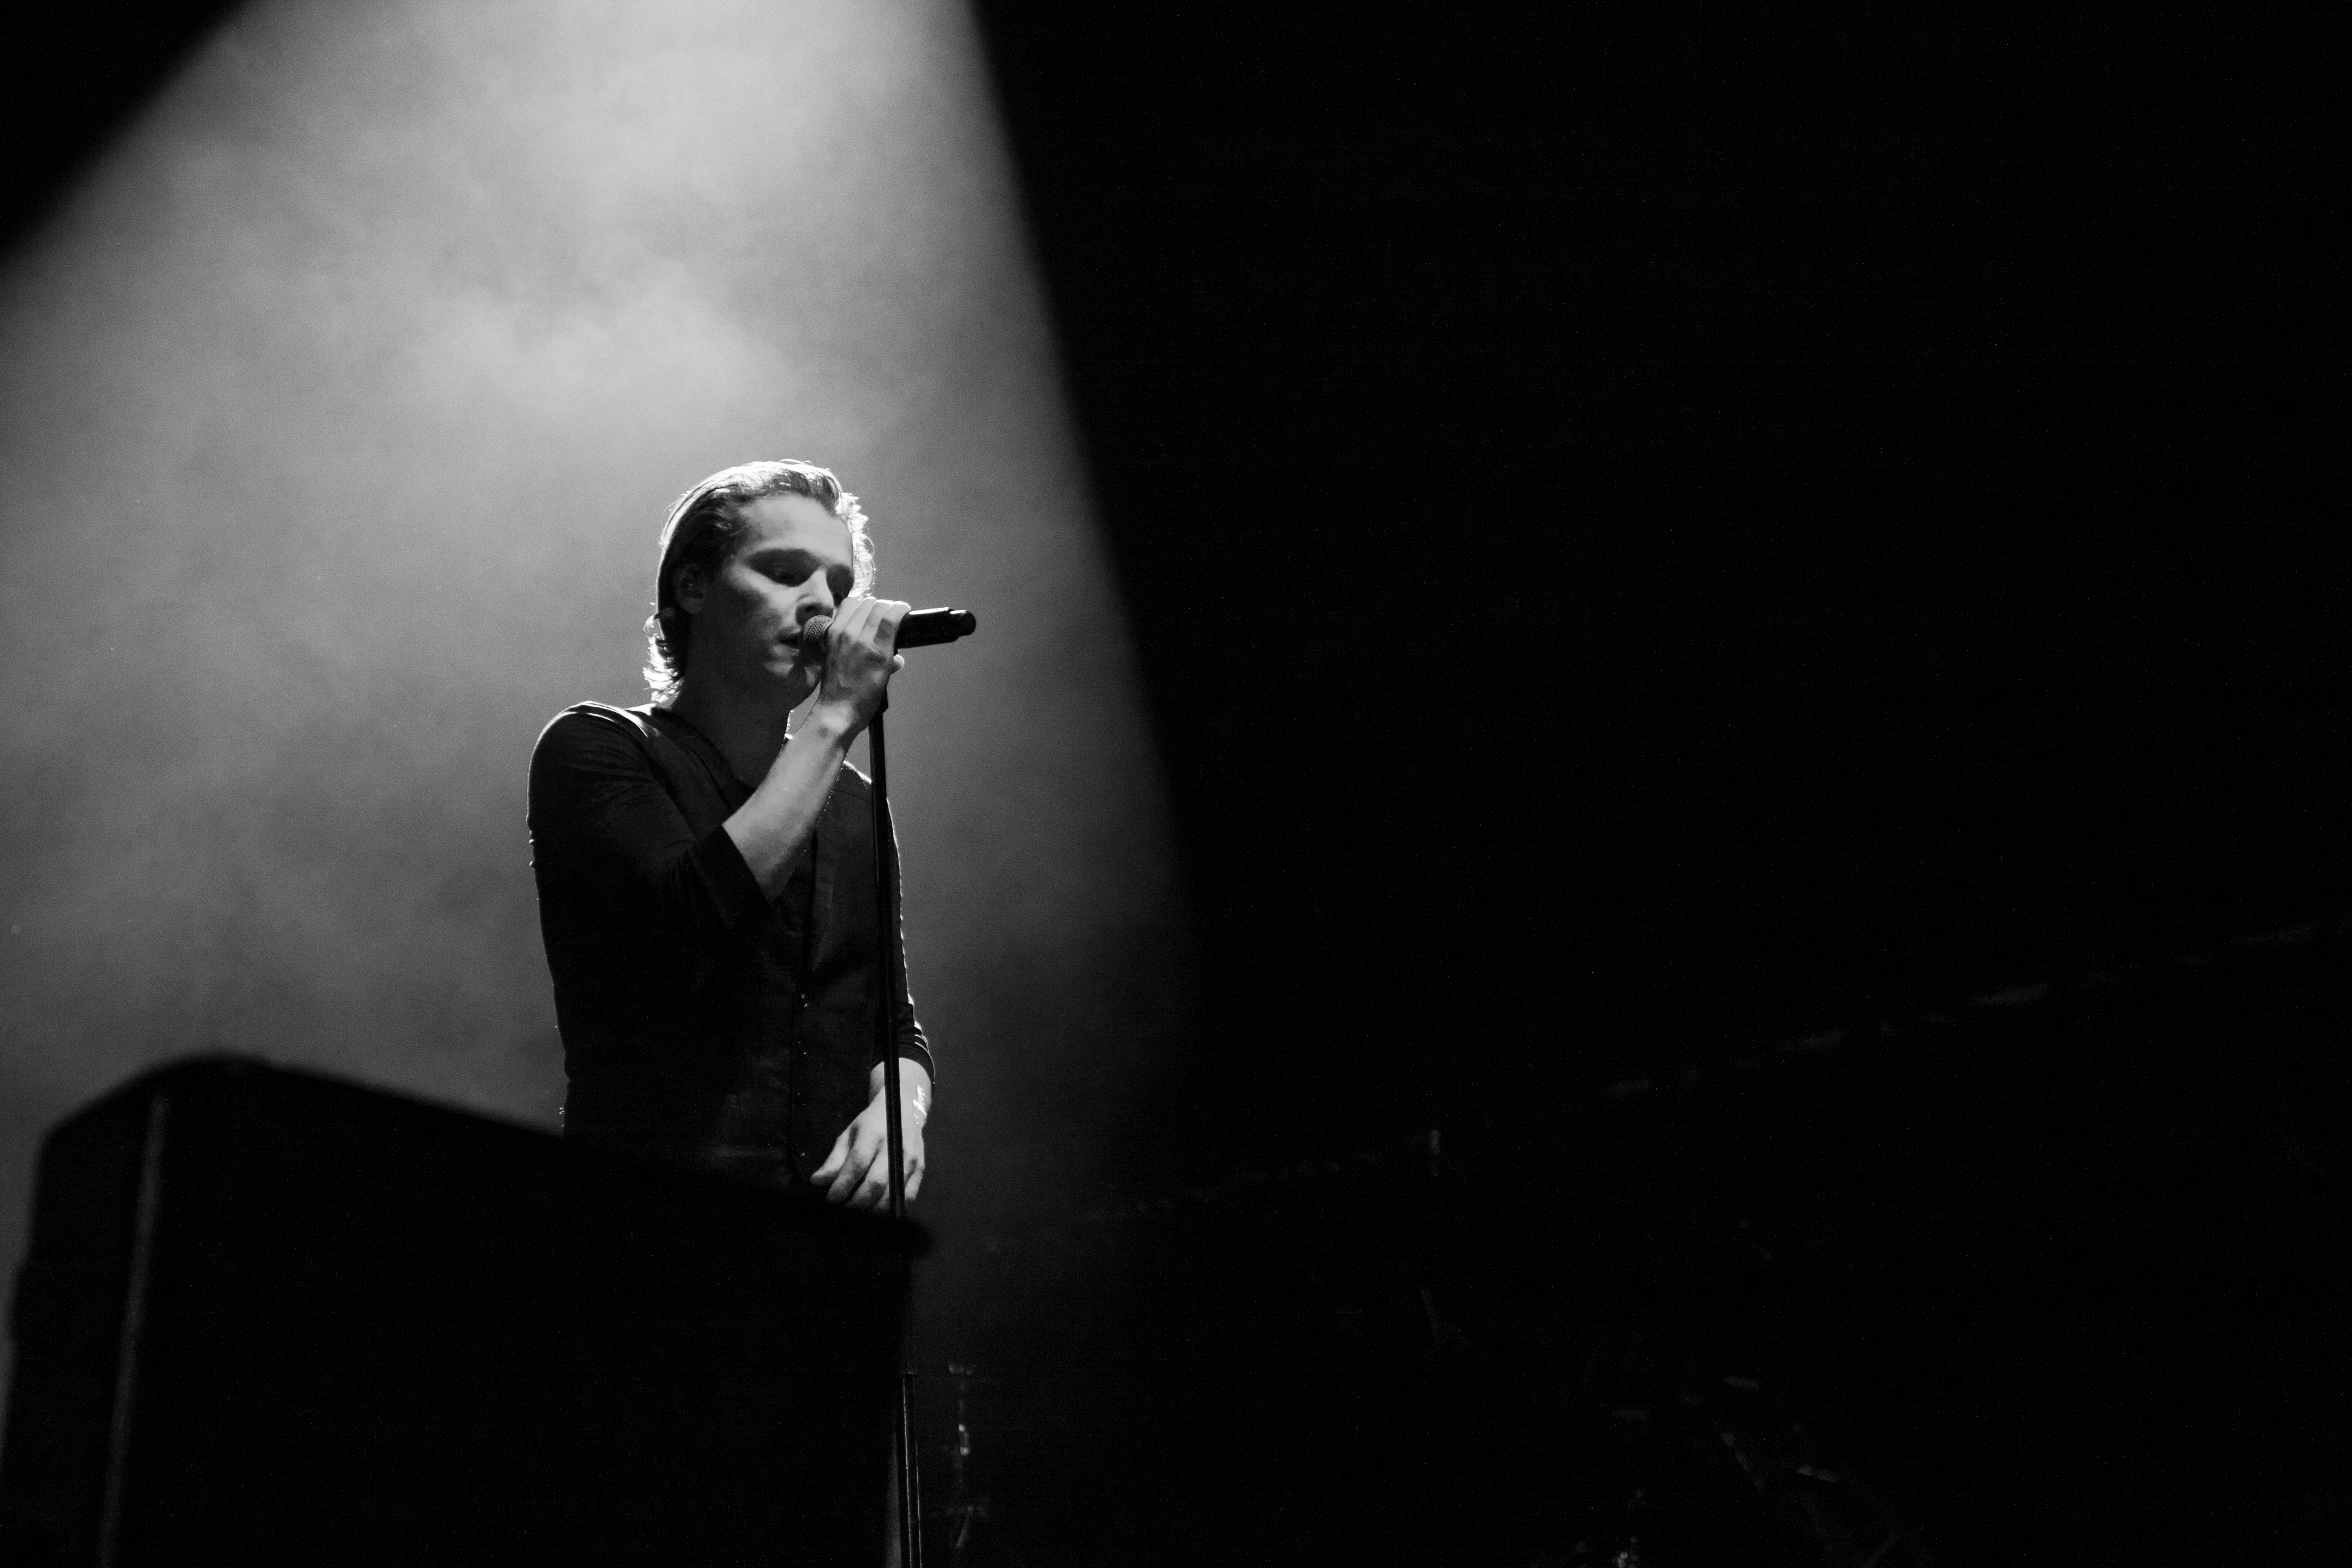
music, light, black and white, white, photography, summer, concert, live, canon, darkness, musician, black, monochrome, performance art, festival, 40d, gig, stage, brussels, 2012, bnabar, performance, singing, guitarist, entertainment, performing arts, monochrome photography, film noir